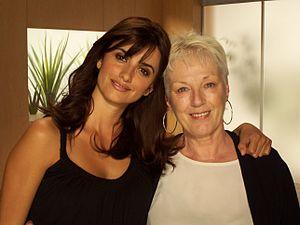
Penélope Cruz Sanchez /peˈnelope kɾuθ ˈsantʃeθ/ est une actrice, mannequin et designer espagnole, née le 28 avril 1974 à Alcobendas.